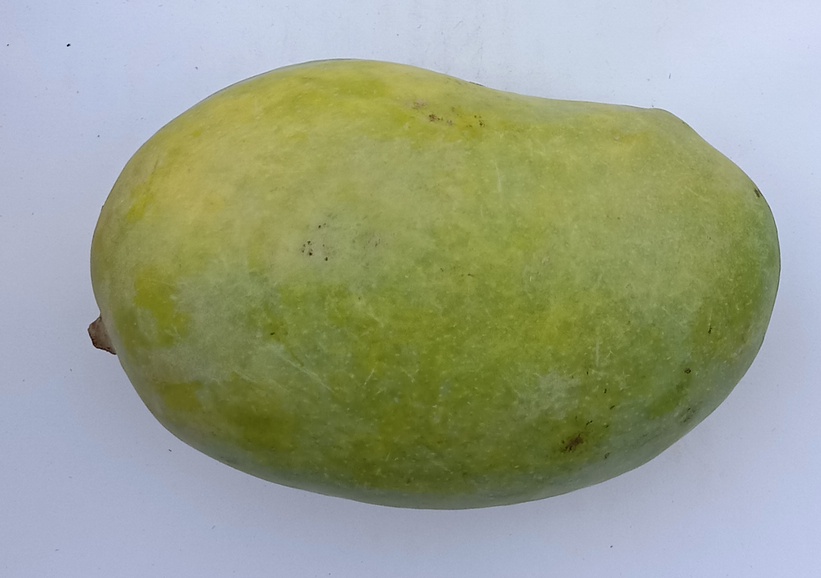
Mango variety: Chaunsa (White)